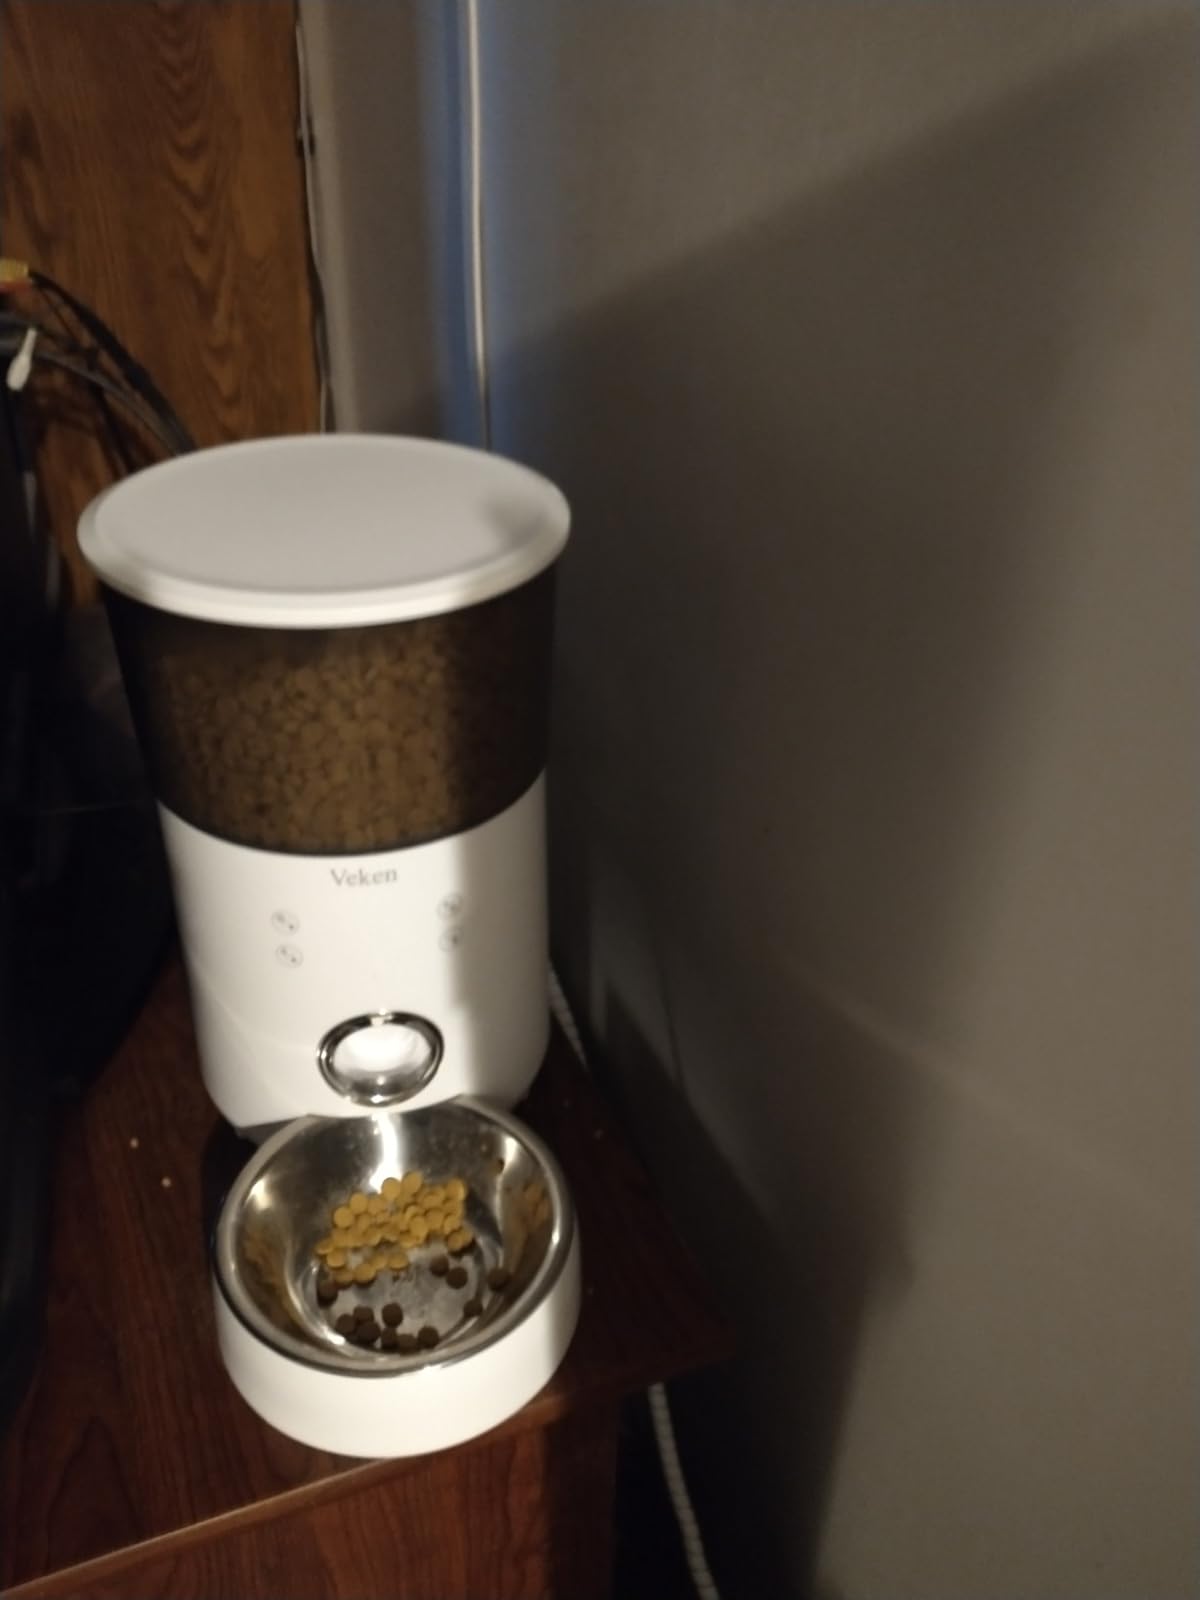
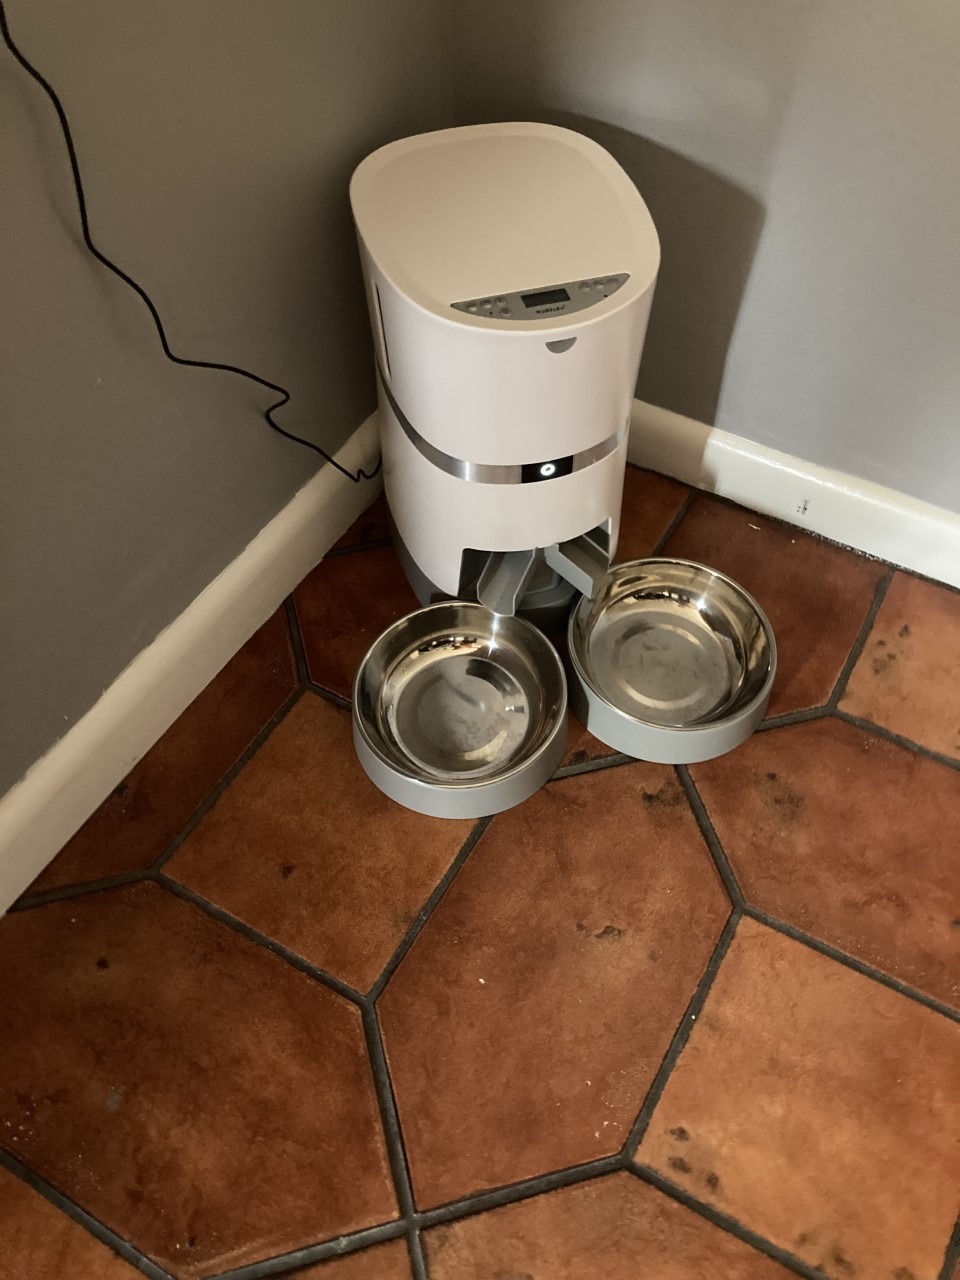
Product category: items_feeder
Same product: no